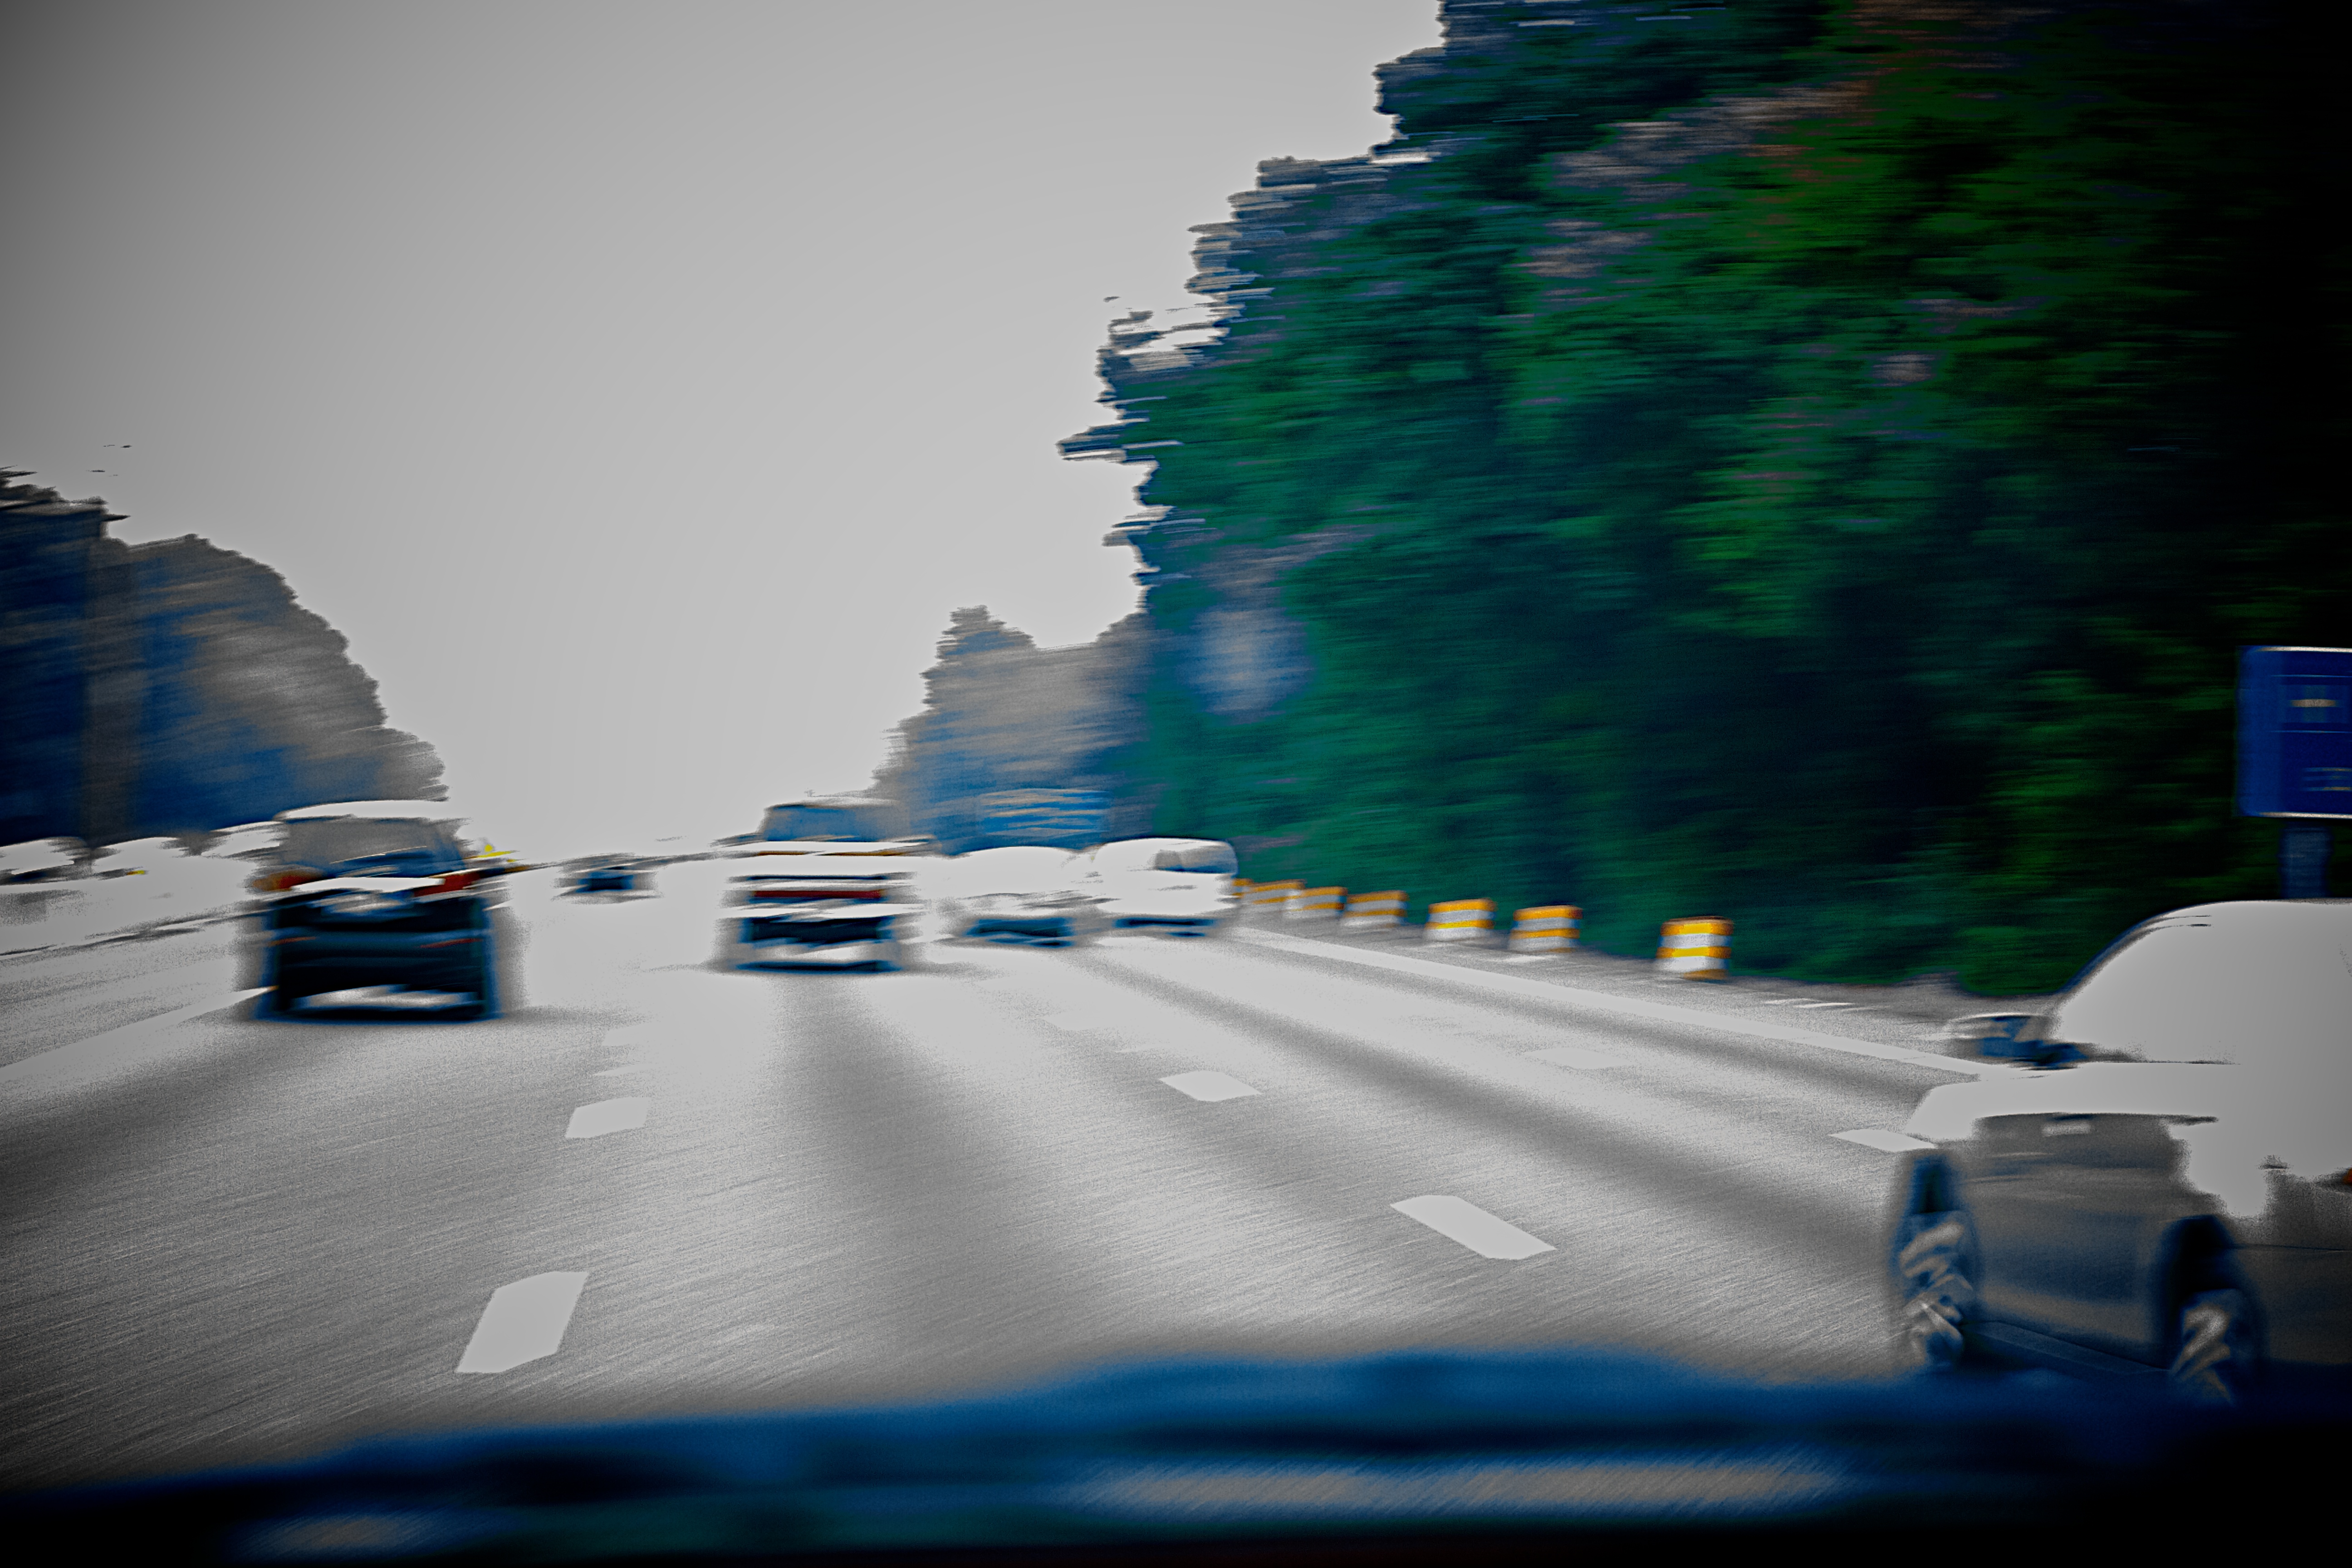
light, road, night, driving, reflection, color, weather, blue, screenshot, atmosphere of earth, computer wallpaper